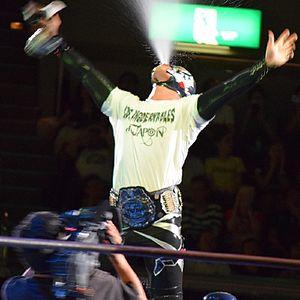
Tetsuya Shimizu né le 5 avril 1983, est un catcheur japonais. Il travaille actuellement à la New Japan Pro Wrestling sous le nom de Bushi.
Los Ingobernables de Japon, également raccourcie à Los Ingobernables ou LIJ est un clan de catcheurs appartenant à la New Japan Pro Wrestling, une fédération de catch japonaise et dirigée par Tetsuya Naitō. Une émanation de l'écurie mexicaine Los Ingobernables issue de la Consejo Mundial de Lucha Libre, le groupe a été formé en novembre 2015 par Tetsuya Naitō, Evil et Bushi. Le groupe à depuis été rejoints par Sanada, Hiromu Takahashi et Shingo Takagi. Grâce aux relations de travail de la NJPW et de la Ring of Honor, l'écurie est également apparue aux États-Unis avec Jay Lethal et son manager Truth Martini, d'anciens membres du groupe à temps partiel.